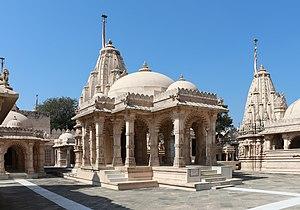
Un temple à l'intérieur du tunk de Chaumukhji, complexe des temples de Palitana, Inde